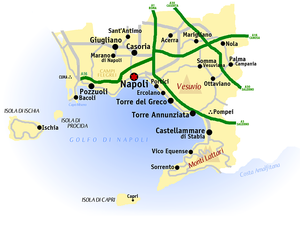
Le scandale de la « Terra dei fuochi », ou scandale du trafic de déchets industriels, désigne la prise de conscience italienne dans les années 2010, aux larges échos de la presse et des associations écologiques, du problème sanitaire causé par l'enfouissement illégal de déchets toxiques et la présence de milliers d'incinérations sauvages de déchets en plein air, pratiqués par des camorristes dans une région située dans le sud de l'Italie méridionale, entre les provinces de Naples et de Caserte.